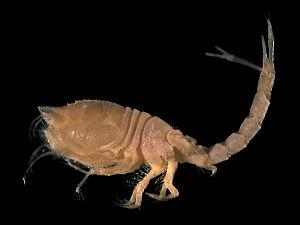
Diastylis bradyi, un Cumacé récolté sur le Plateau continental belge en 1997. Photo prise avec un appareil Zeiss Axiocam monté sur un microscope binoculaire Zeiss Stemi C-2000. Longueur totale: 9 mm environ.